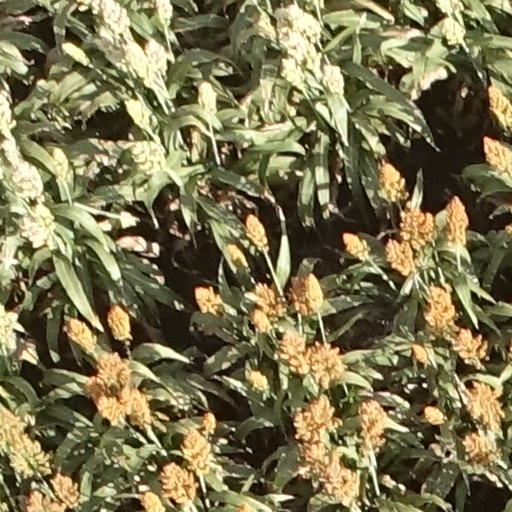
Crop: sorghum